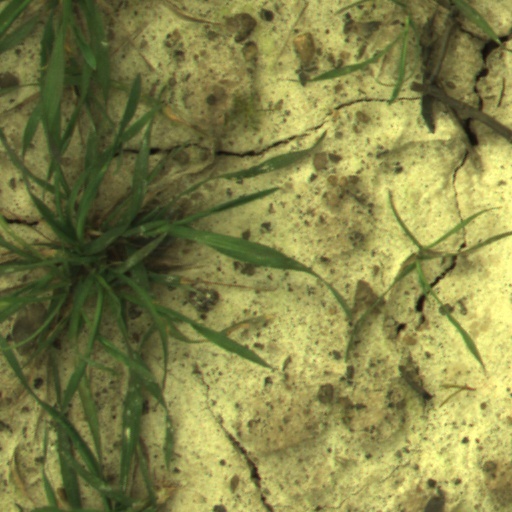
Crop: wheat